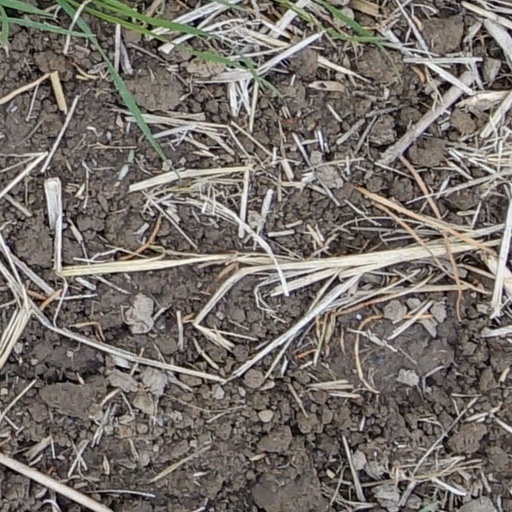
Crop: wheat